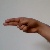
The image shows a hand gesture representing the letter 'H' in Indian Sign Language.